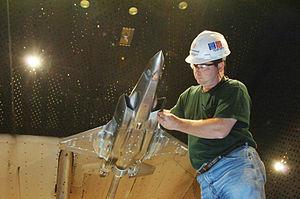
L'Arnold Engineering Development Complex est un centre d'essais pour l'aéronautique et le spatial de l'US Air Force situé sur le site de l'Arnold Air Force Base à Tullahoma. Il a été créé en 1950 sous le nom de Arnold Engineering Development Center qu'il a conservé jusqu'en 2012 et dépend de l'Air Force Test Center. Il succède à l'Air Engineering Development Division créée en 1949.